1975 ABA draft

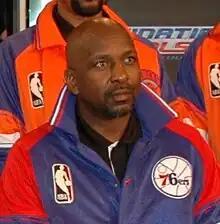
In lieu of holding a third ABA dispersal draft in 1975, Moses Malone was one of four players sent out from the defunct Utah Stars to the Spirits of St. Louis franchise in December 1975 in the hopes of helping that franchise survive until the end of what ultimately became the final season of the ABA's original existence.

The third and final team to fold operations during the 1975 year was the Utah Stars, who had completed 16 games for an official 4–12 record before folding operations and essentially ending divisions altogether for the rest of the ABA's existence on December 2, 1975 due to the team's owner going broke by this time following a failed bid for the Governor of Colorado. Initially, the owners of the Spirits of St. Louis franchise actually wanted to do a merger with the Utah Stars to help save both of their franchises at the same time (though likely at the price of ending one of these teams in the process, similar to the Minnesota North Stars and Cleveland Barons merger in the NHL only saving the Minnesota North Stars (now Dallas Stars) franchise as opposed to the temporary mergers of the Steagles and Card-Pitt that the Pittsburgh Steelers did in the NFL back in World War II saving every franchise involved in the end), but ultimately reneged on the merger literally the day before the Stars folded operations entirely. Unlike the other two teams that folded during the 1975 year, however, the ABA did not really hold a dispersal draft for the now-former Stars players involving the now seven remaining ABA teams left over. Instead, remembering that the Spirits of St. Louis franchise had discussed the idea of merging with the Utah Stars prior to the team folding operations, the ABA allowed the Spirits to acquire four of their best players in future Hall of Famer Moses Malone, future ABA All-Time Team member Ron Boone, Randy Denton, and Steve Green instead in hopes of helping their franchise out for the rest of the season, as well as giving former Stars team owner Bill Daniels a 10% minority stake interest in the Spirits of St. Louis franchise. Incidentally, another franchise that looked for help to survive during the season, the Virginia Squires, also bought one of the former Stars players that was available during that time in Jim Eakins in the hopes of somehow surviving the rest of the season themselves, which they did to the extent of completing the regular season, but not making it to the NBA–ABA merger meetings properly due to failing to make it with enough of a payment plan to at least survive until the team entered the merger period altogether. As a result, none of the Squires' players from that final season would be utilized in a dispersal draft either by the ABA or the NBA in 1976, though most of the Squires' players that season would end up playing in the NBA following this period of time anyway.